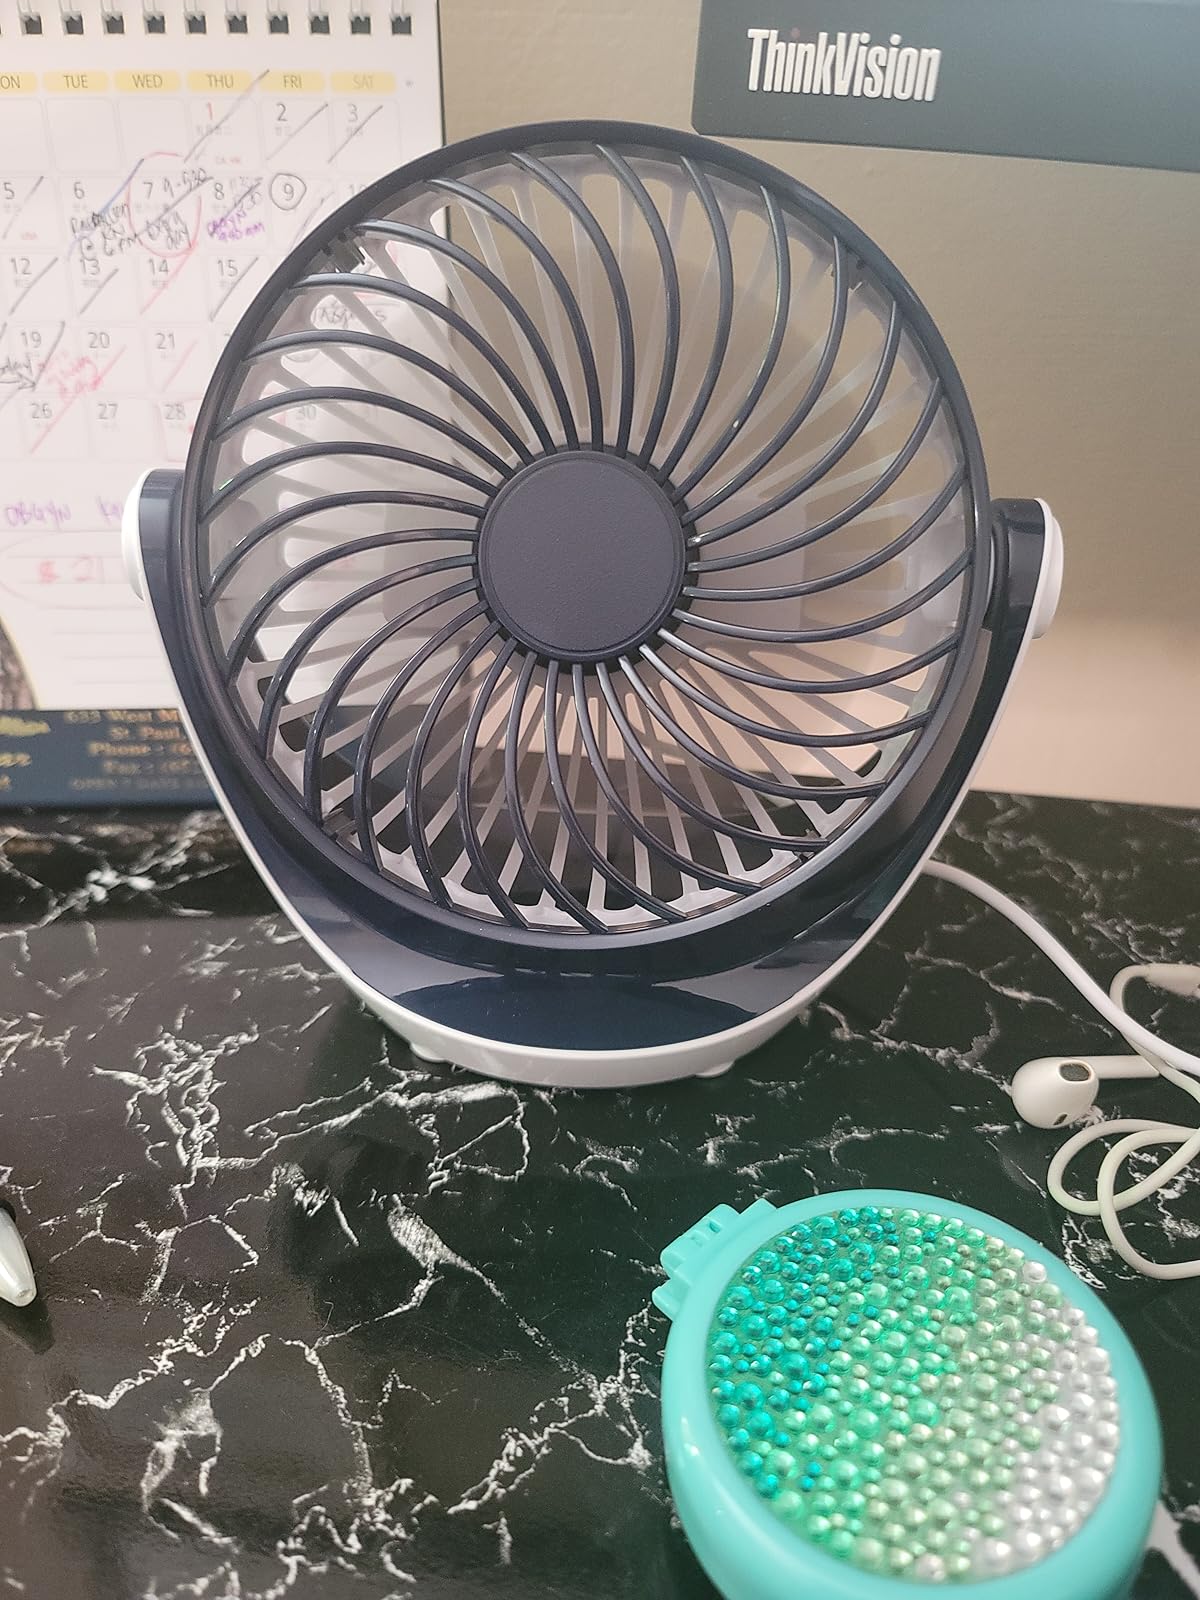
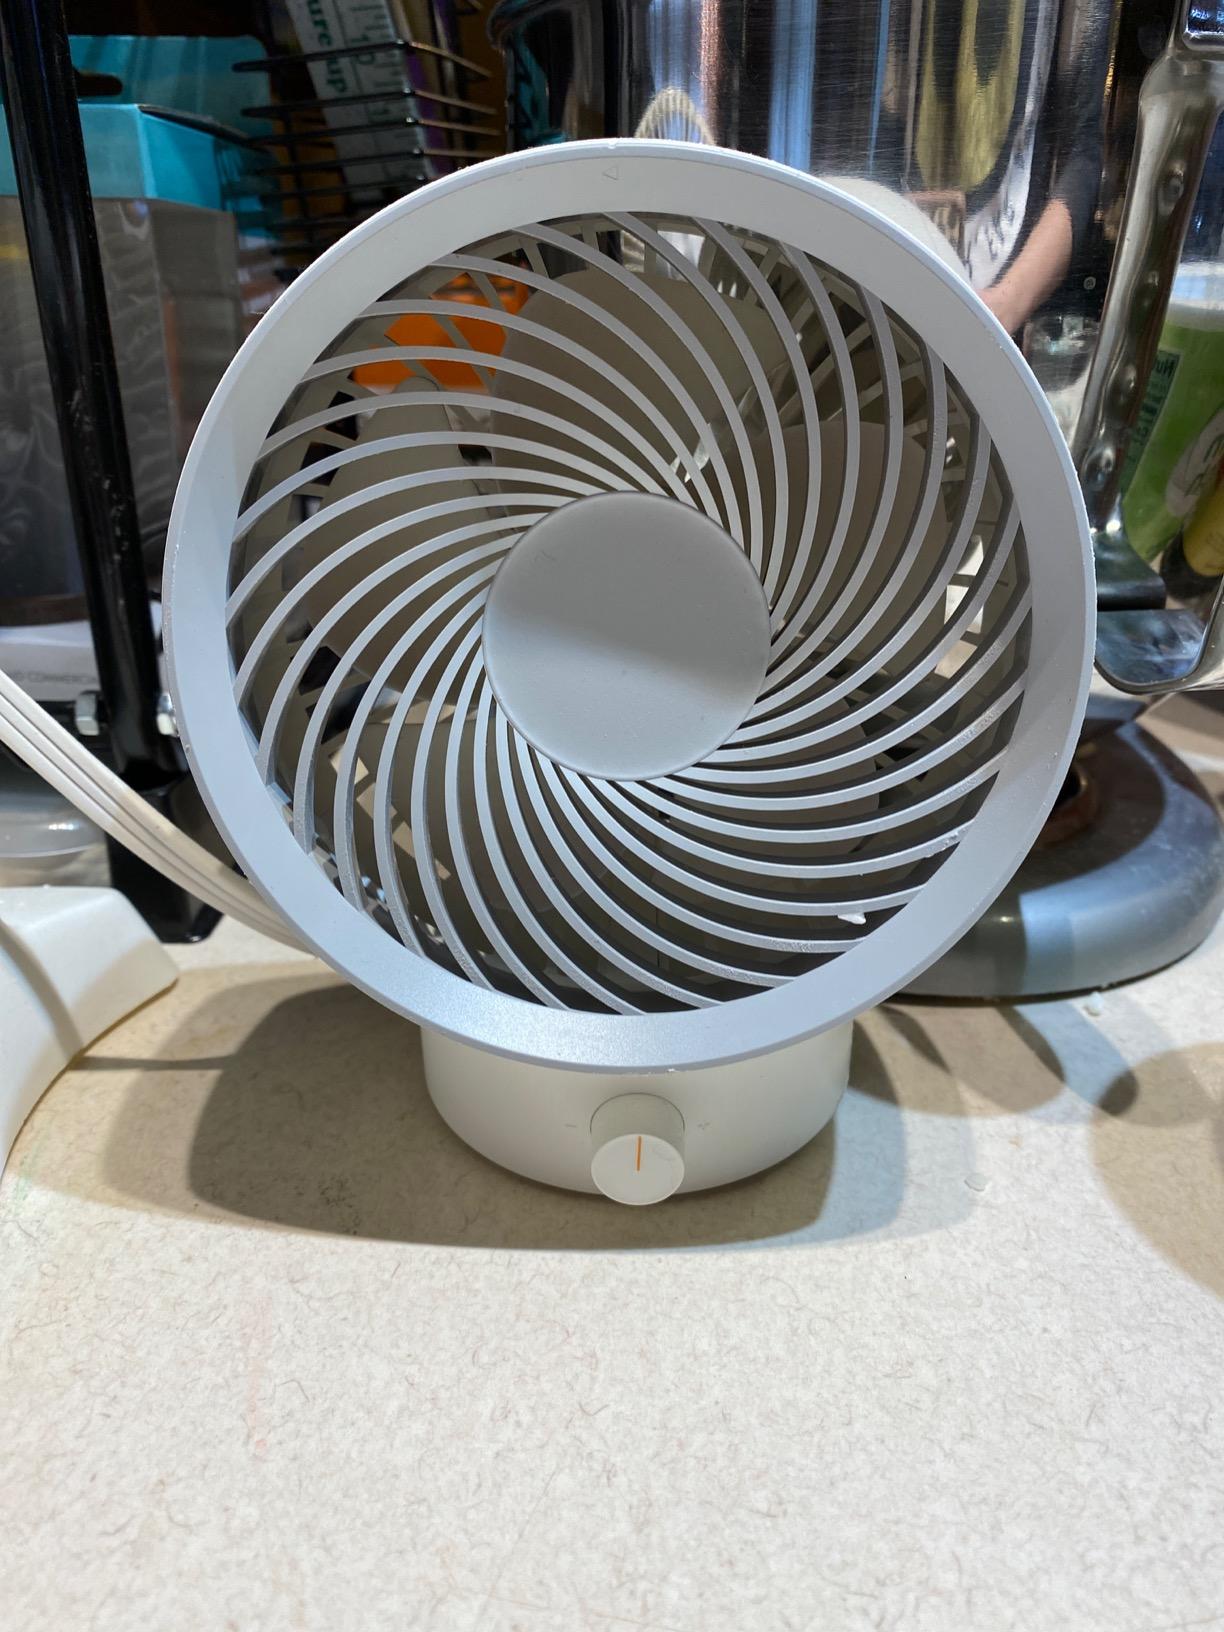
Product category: fan
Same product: no